Parkdale, Edmonton

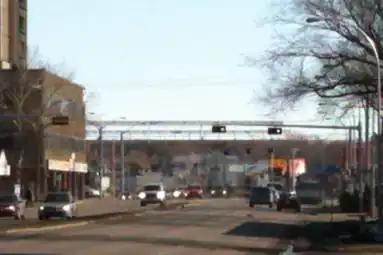
111 Avenue looking towards Commonwealth Stadium

Parkdale is an older neighbourhood with roughly four out of ten (40.5%) or residences being constructed by the end of World War II. another third of the residences (32.4%) were constructed between the end of the war and 1960.